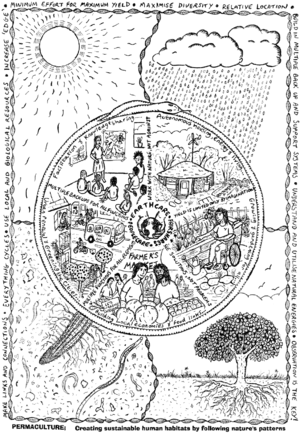
David Holmgren, né en 1955, est un concepteur écologiste et essayiste australien. Il est surtout connu pour être le cofondateur de la permaculture avec Bill Mollison.
La permaculture est un concept systémique et global qui vise à créer des écosystèmes. L'inspiration vient de la nature et de son fonctionnement et de la tradition. La permaculture prend en considération la biodiversité de chaque système.